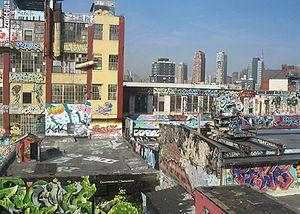
Hunters Point (Queens) New York City
Hunters Point est un quartier de l'arrondissement de Queens à New York.
5Pointz ou Five Pointz ou le 5 Pointz Aerosol Art Center, Inc est un ancien espace d'exposition d'art en plein air à New York. Situé à Hunters Point dans le quartier du Queens, il était considéré jusqu'à sa destruction en 2013 comme « la Mecque du graffiti ». Des artistes de toute origine y réalisaient des œuvres colorées sur les murs d'une usine de compteurs d'eau désaffectée de 20 000 m². Ce site est considéré comme influent sur la culture du graffiti et la culture New Yorkaise.